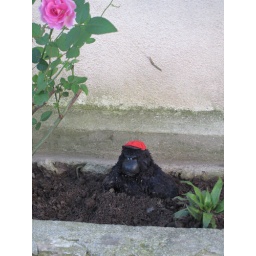
Buried in a flower bed in Lawndale.